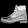
Label: Ankle boot